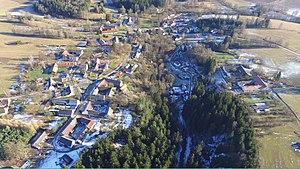
Kamenný Malíkov est une commune du district de Jindřichův Hradec, dans la région de Bohême-du-Sud, en République tchèque. Sa population s'élevait à 70 habitants en 2020.